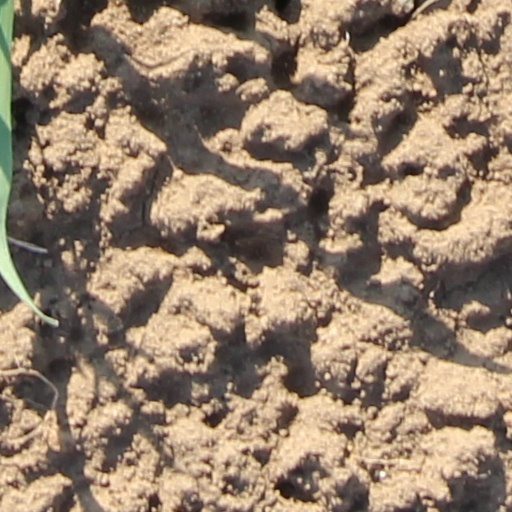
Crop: wheat